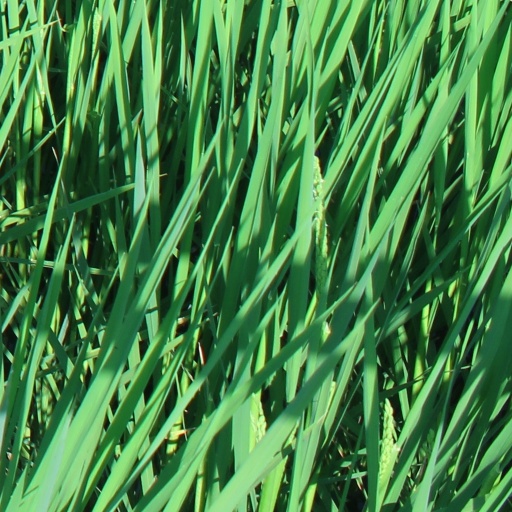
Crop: rice